Dunlawton Avenue Historic District

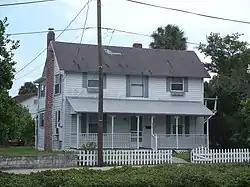
House in the district

The Dunlawton Avenue Historic District is a U.S. historic district (designated as such on February 5, 1998) located in Port Orange, Florida. The district runs roughly along Dunlawton Avenue to Lafayette Avenue, and Orange Avenue and Wellman Street. It contains 17 historic buildings.